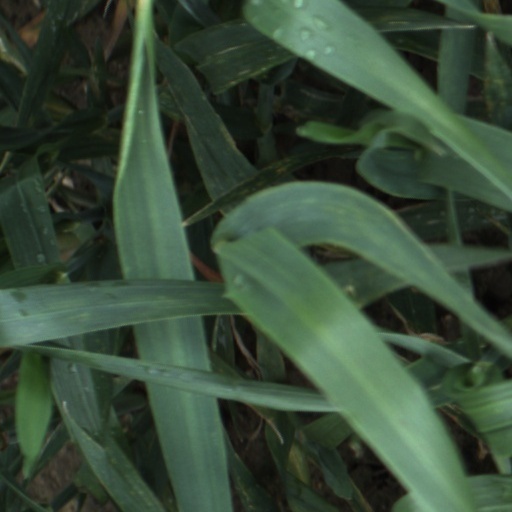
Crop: wheat